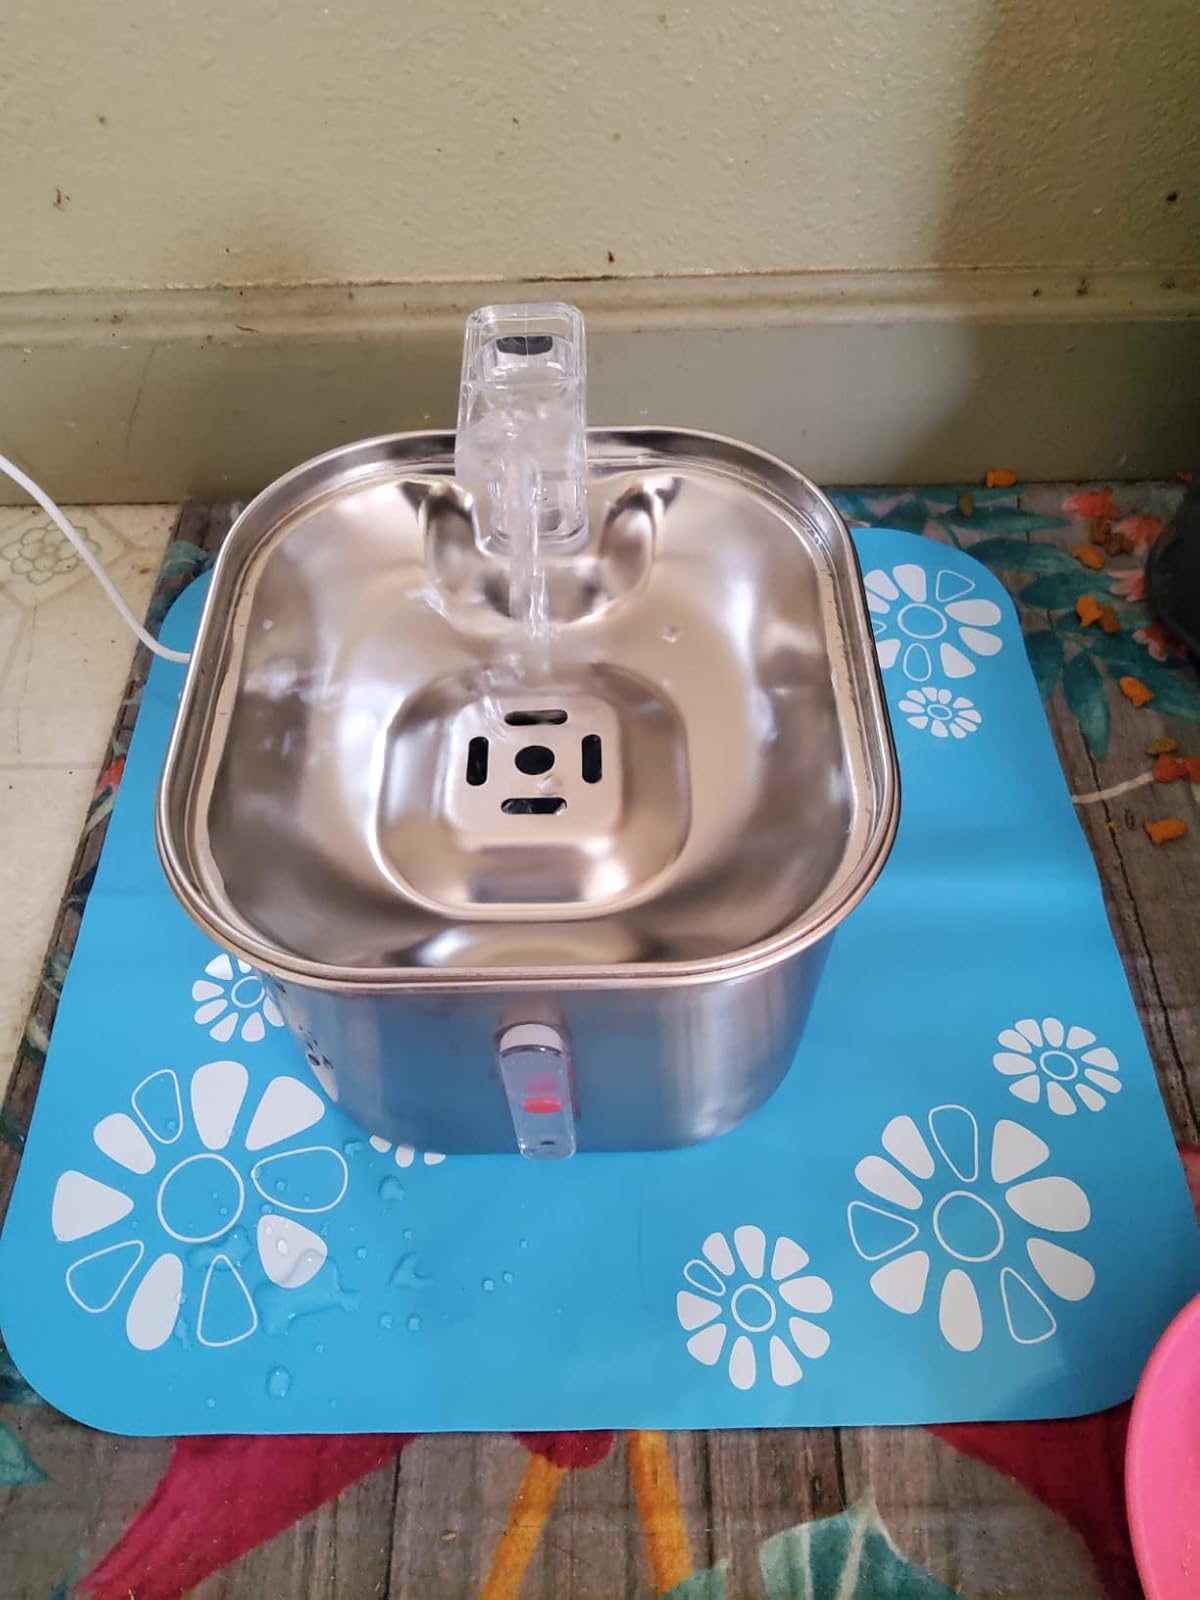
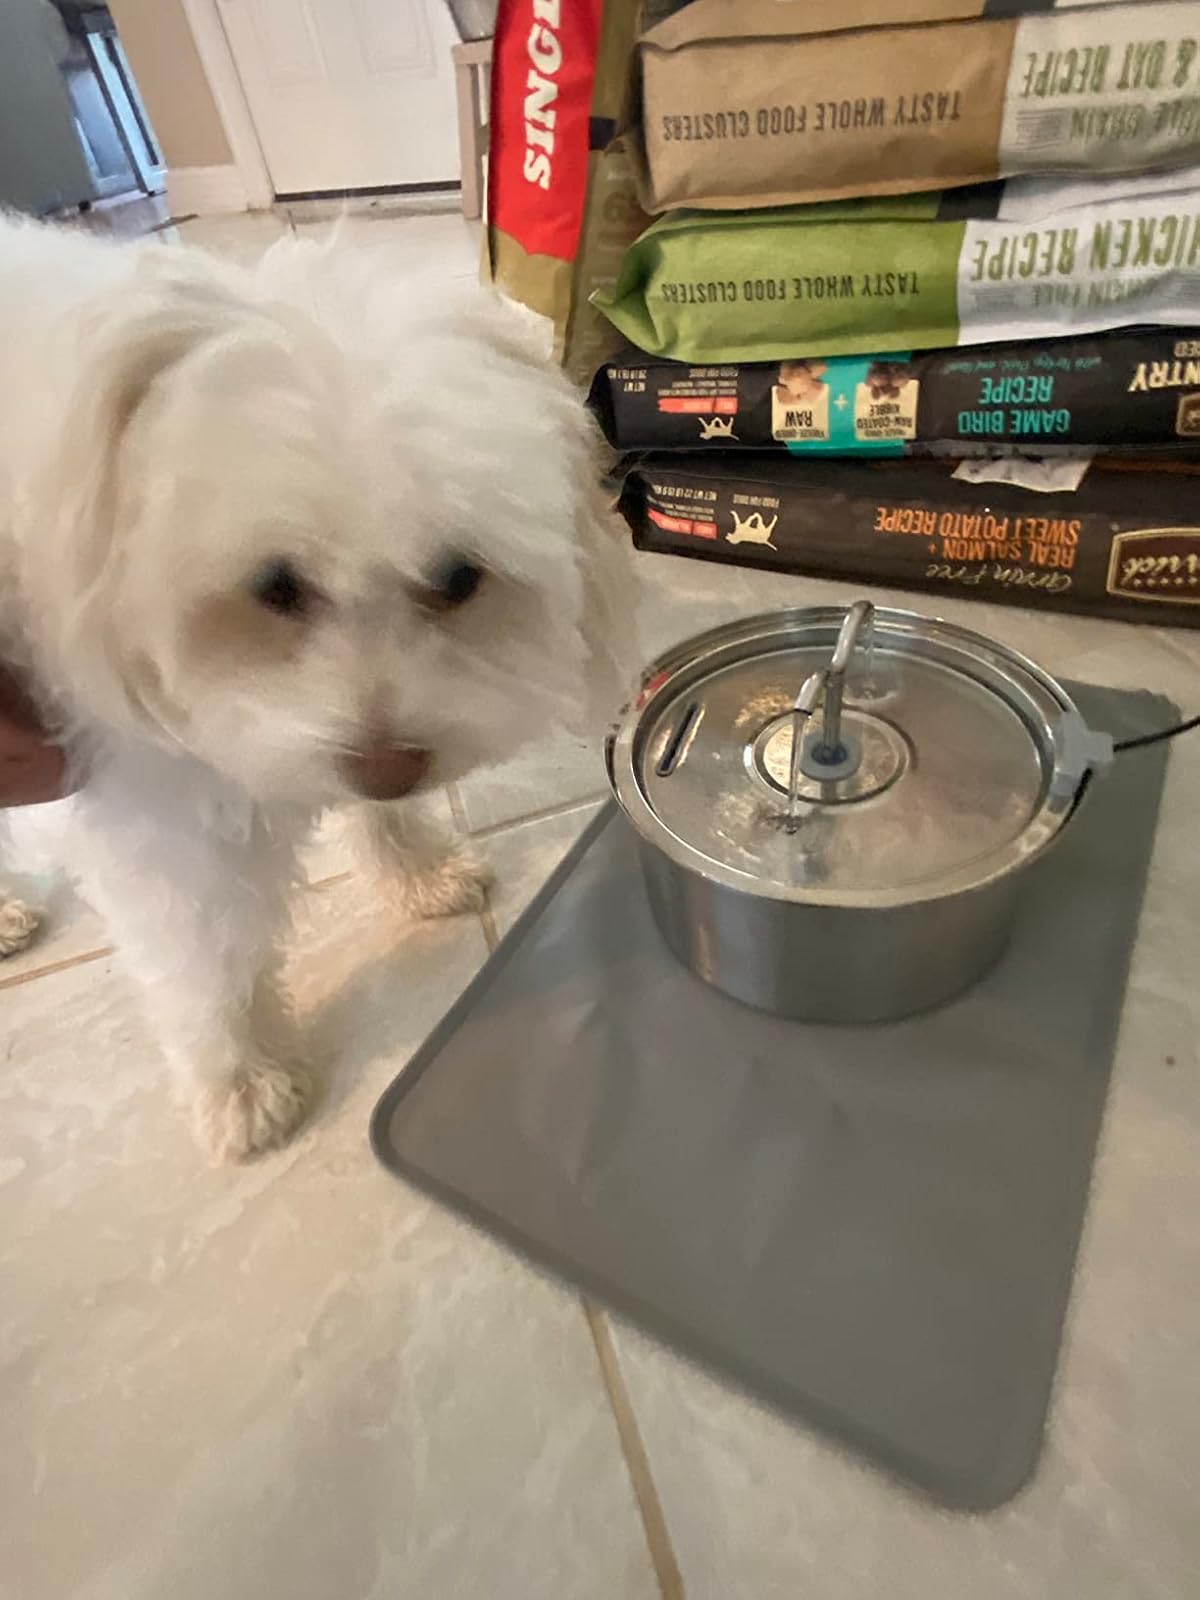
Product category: items_bowl
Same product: no